Man Facing Southeast

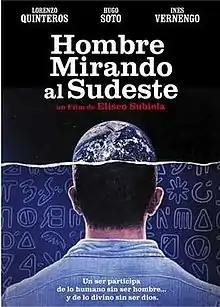
DVD cover

Man Facing Southeast is a 1986 Argentine science fiction drama film written and directed by Eliseo Subiela, starring Lorenzo Quinteros and Hugo Soto.